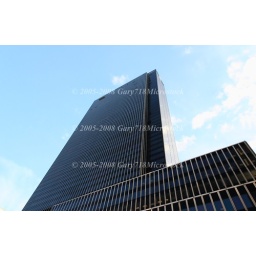
The high-rise office building in New York City